511th Tactical Fighter Squadron

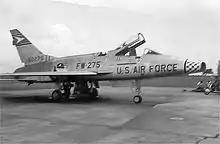
511th FDS F-100D Super Sabre 56-3275 about 1957

The squadron returned to its designation as the 511th Fighter-Bomber Squadron and was activated at Godman Air Force Base, Kentucky on 1 December 1952, when it assumed the mission, personnel and F-47 Thunderbolt aircraft of the 153d Fighter-Bomber Squadron, a Mississippi Air National Guard unit that had been called to active duty for the Korean War. However, Godman was not suitable for jet fighter operations, and in April 1953, the squadron moved to Langley Air Force Base, Virginia as the Air Force prepared to transfer Godman to the Army. After arriving at Langley, the squadron was able to upgrade to Republic F-84 Thunderjets, later upgrading to North American F-100 Super Sabres. The squadron was inactivated with the rest of the 405th Wing in July 1958.